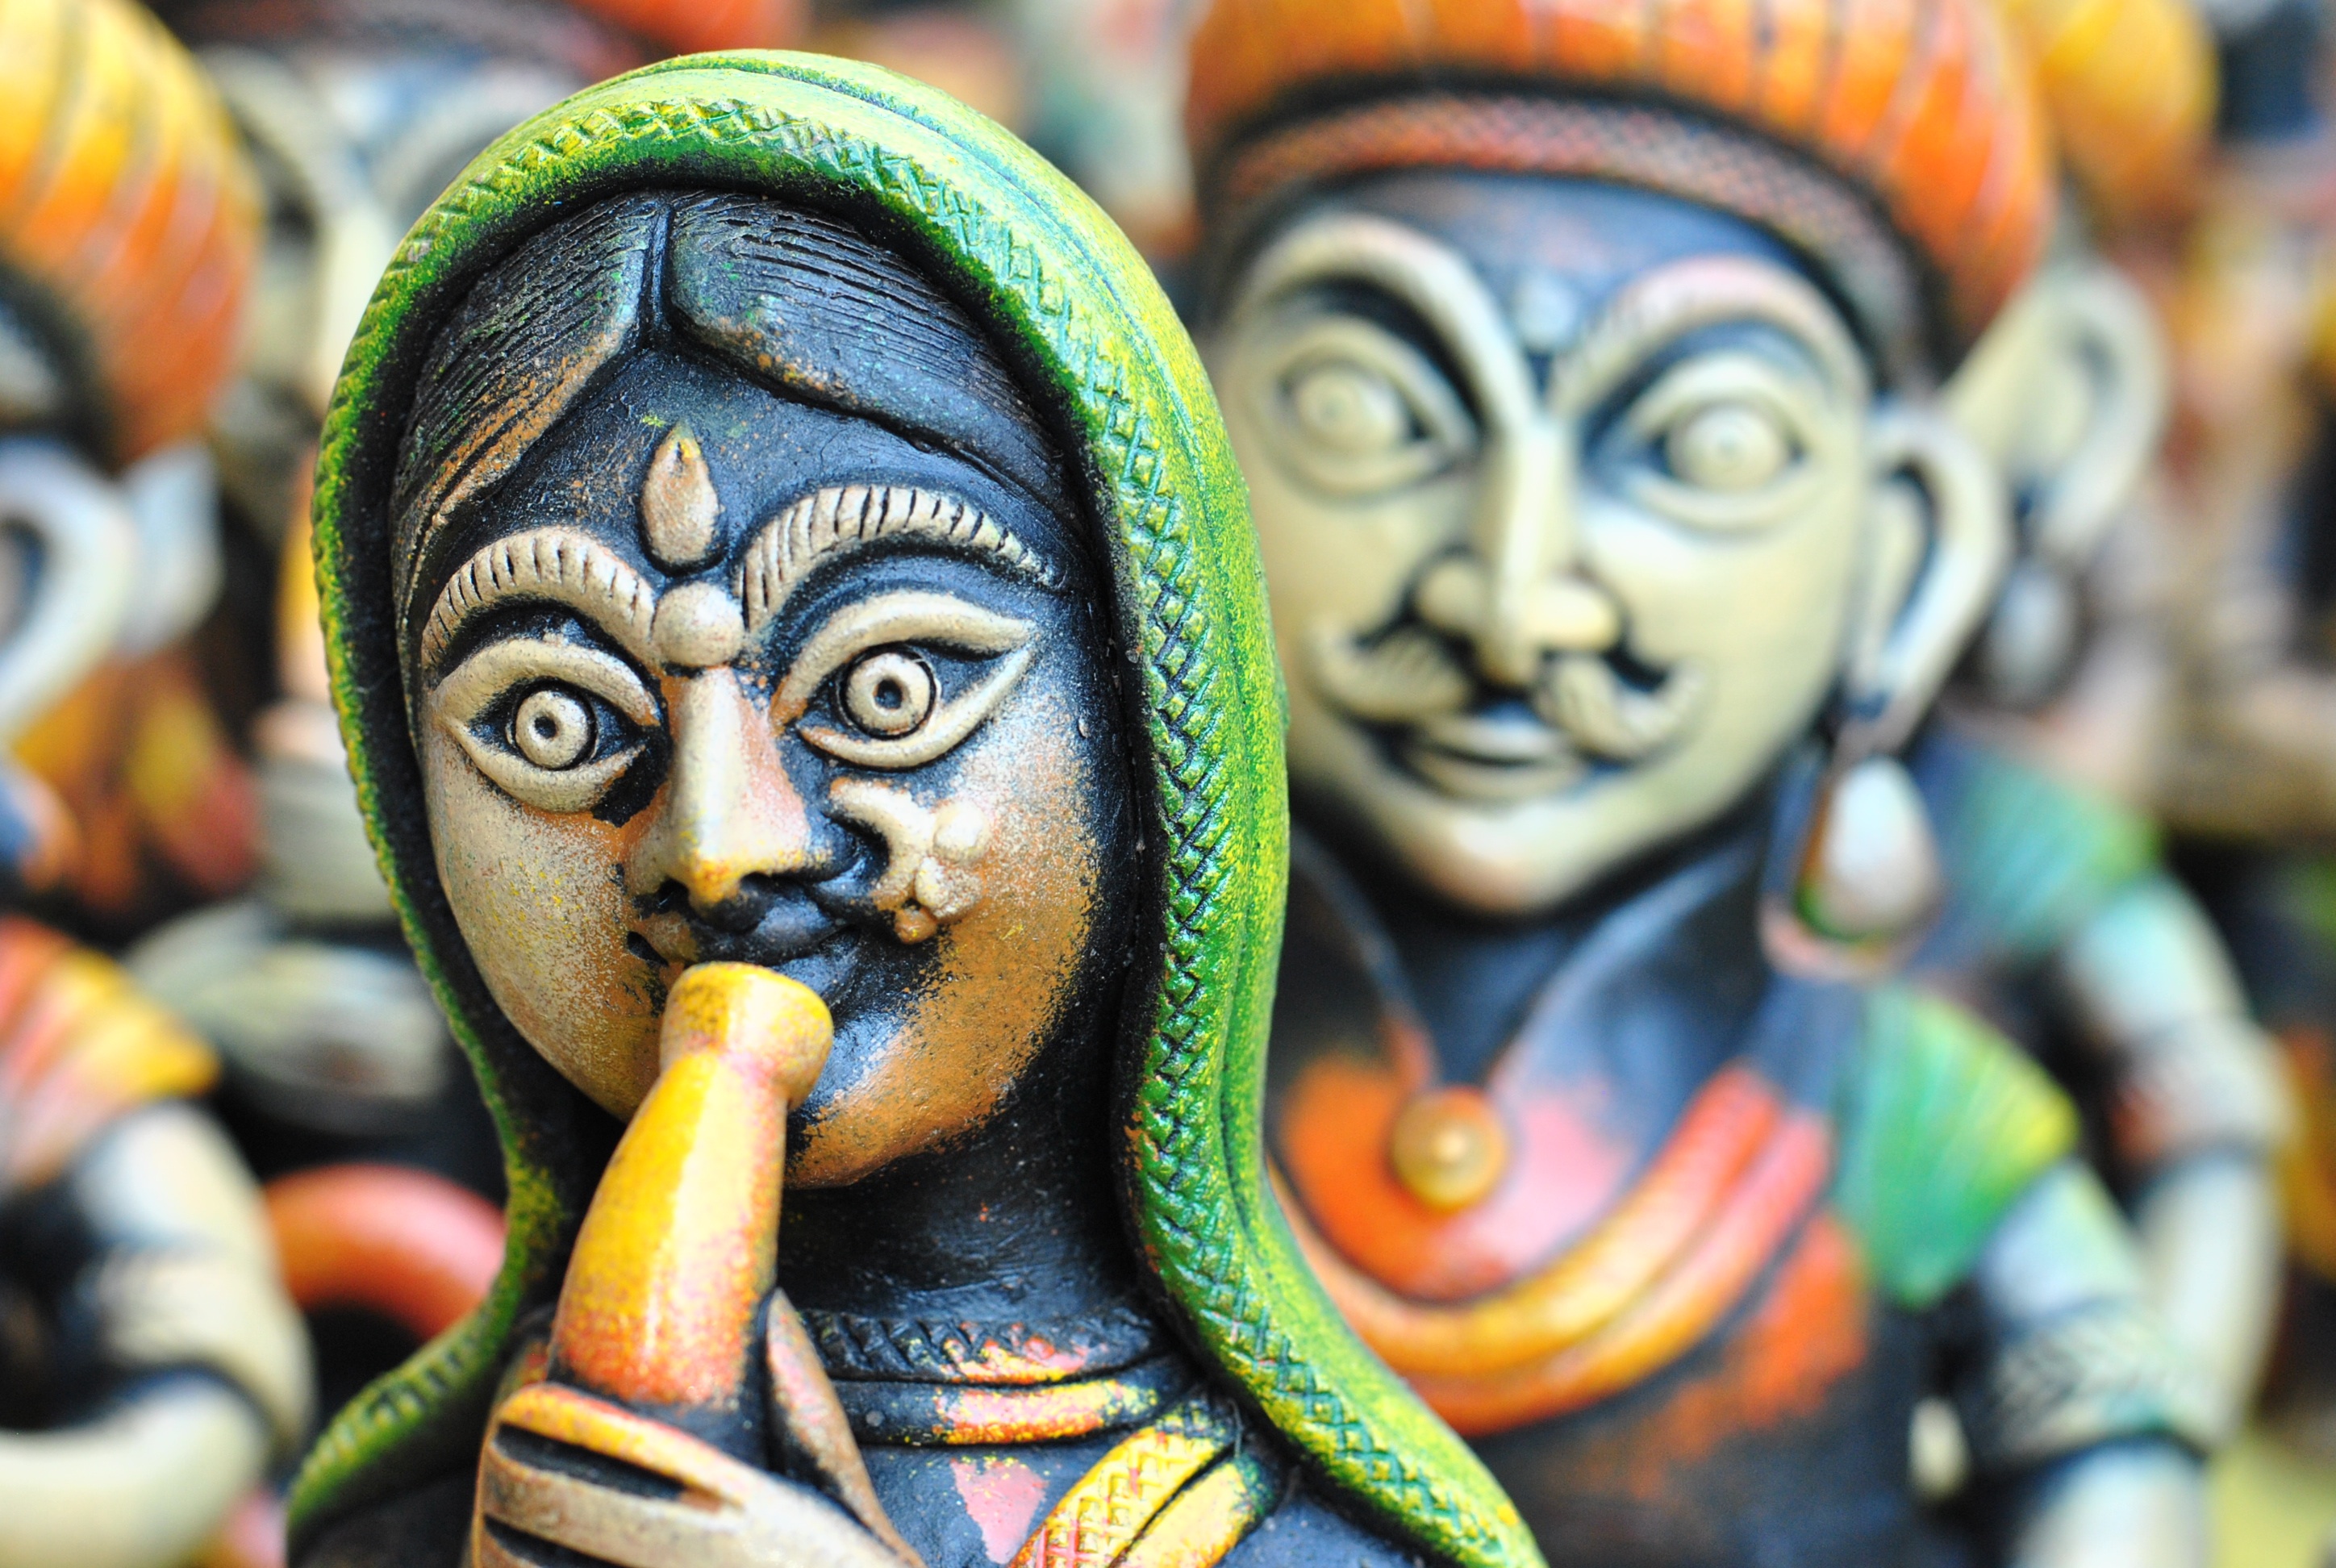
people, statue, color, art, temple, carving